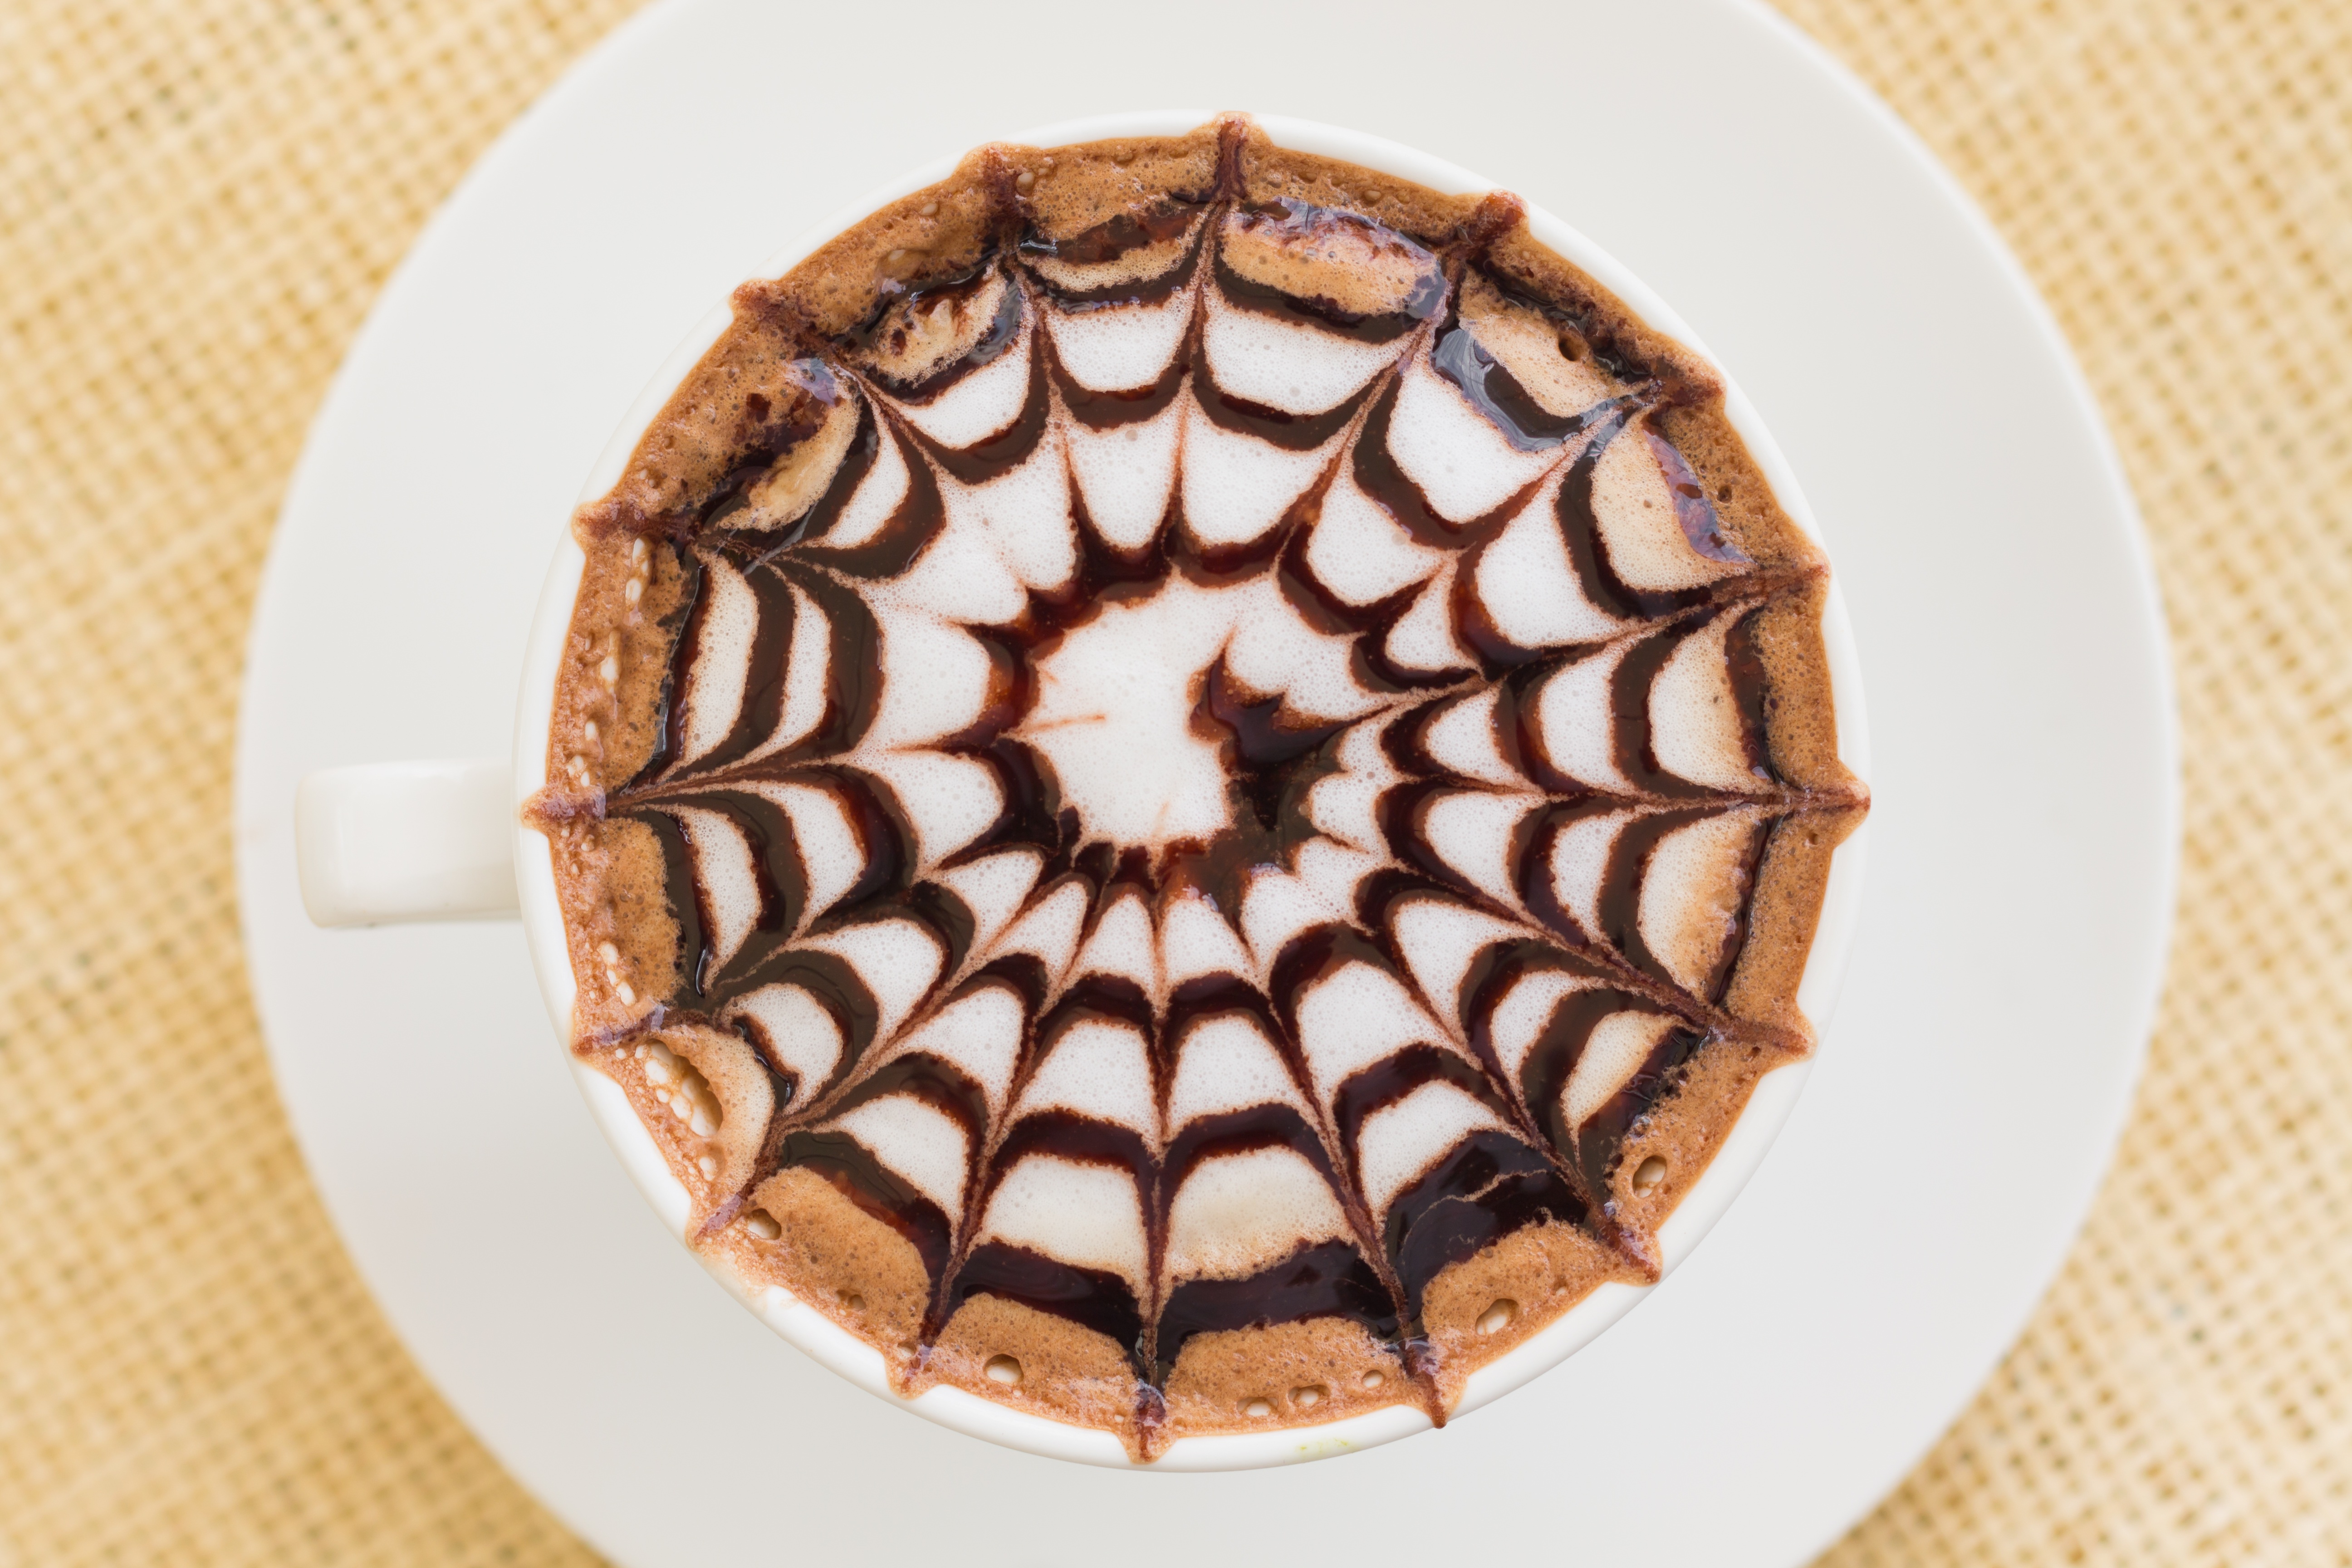
sweet, pattern, dish, food, produce, artistic, plate, breakfast, chocolate, baking, milk, dessert, delicious, cake, slice, pie, pastry, art, design, sugar, icing, baked goods, flavor, torte